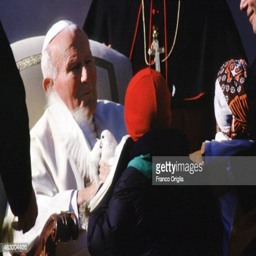
religious leader receives a dove from children during a meeting with the youth